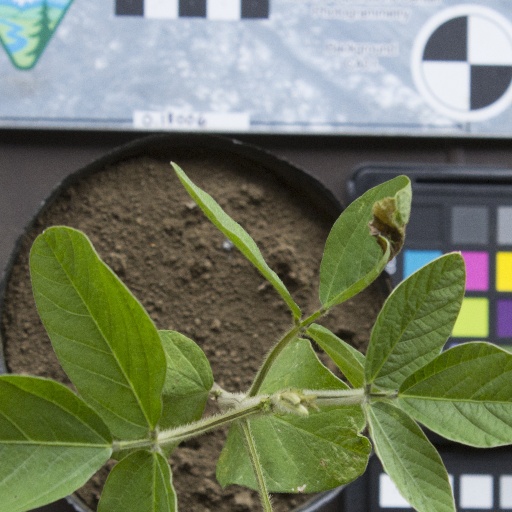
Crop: soybean